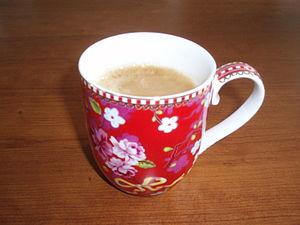
Caffè lungo en italien est un expresso où deux fois plus d'eau passe à travers une même dose de café. Sa teneur en caféine plus élevée que les cafés court ou serré, vu qu’il commence par un ristretto avant de continuer de couler à travers le café moulu.